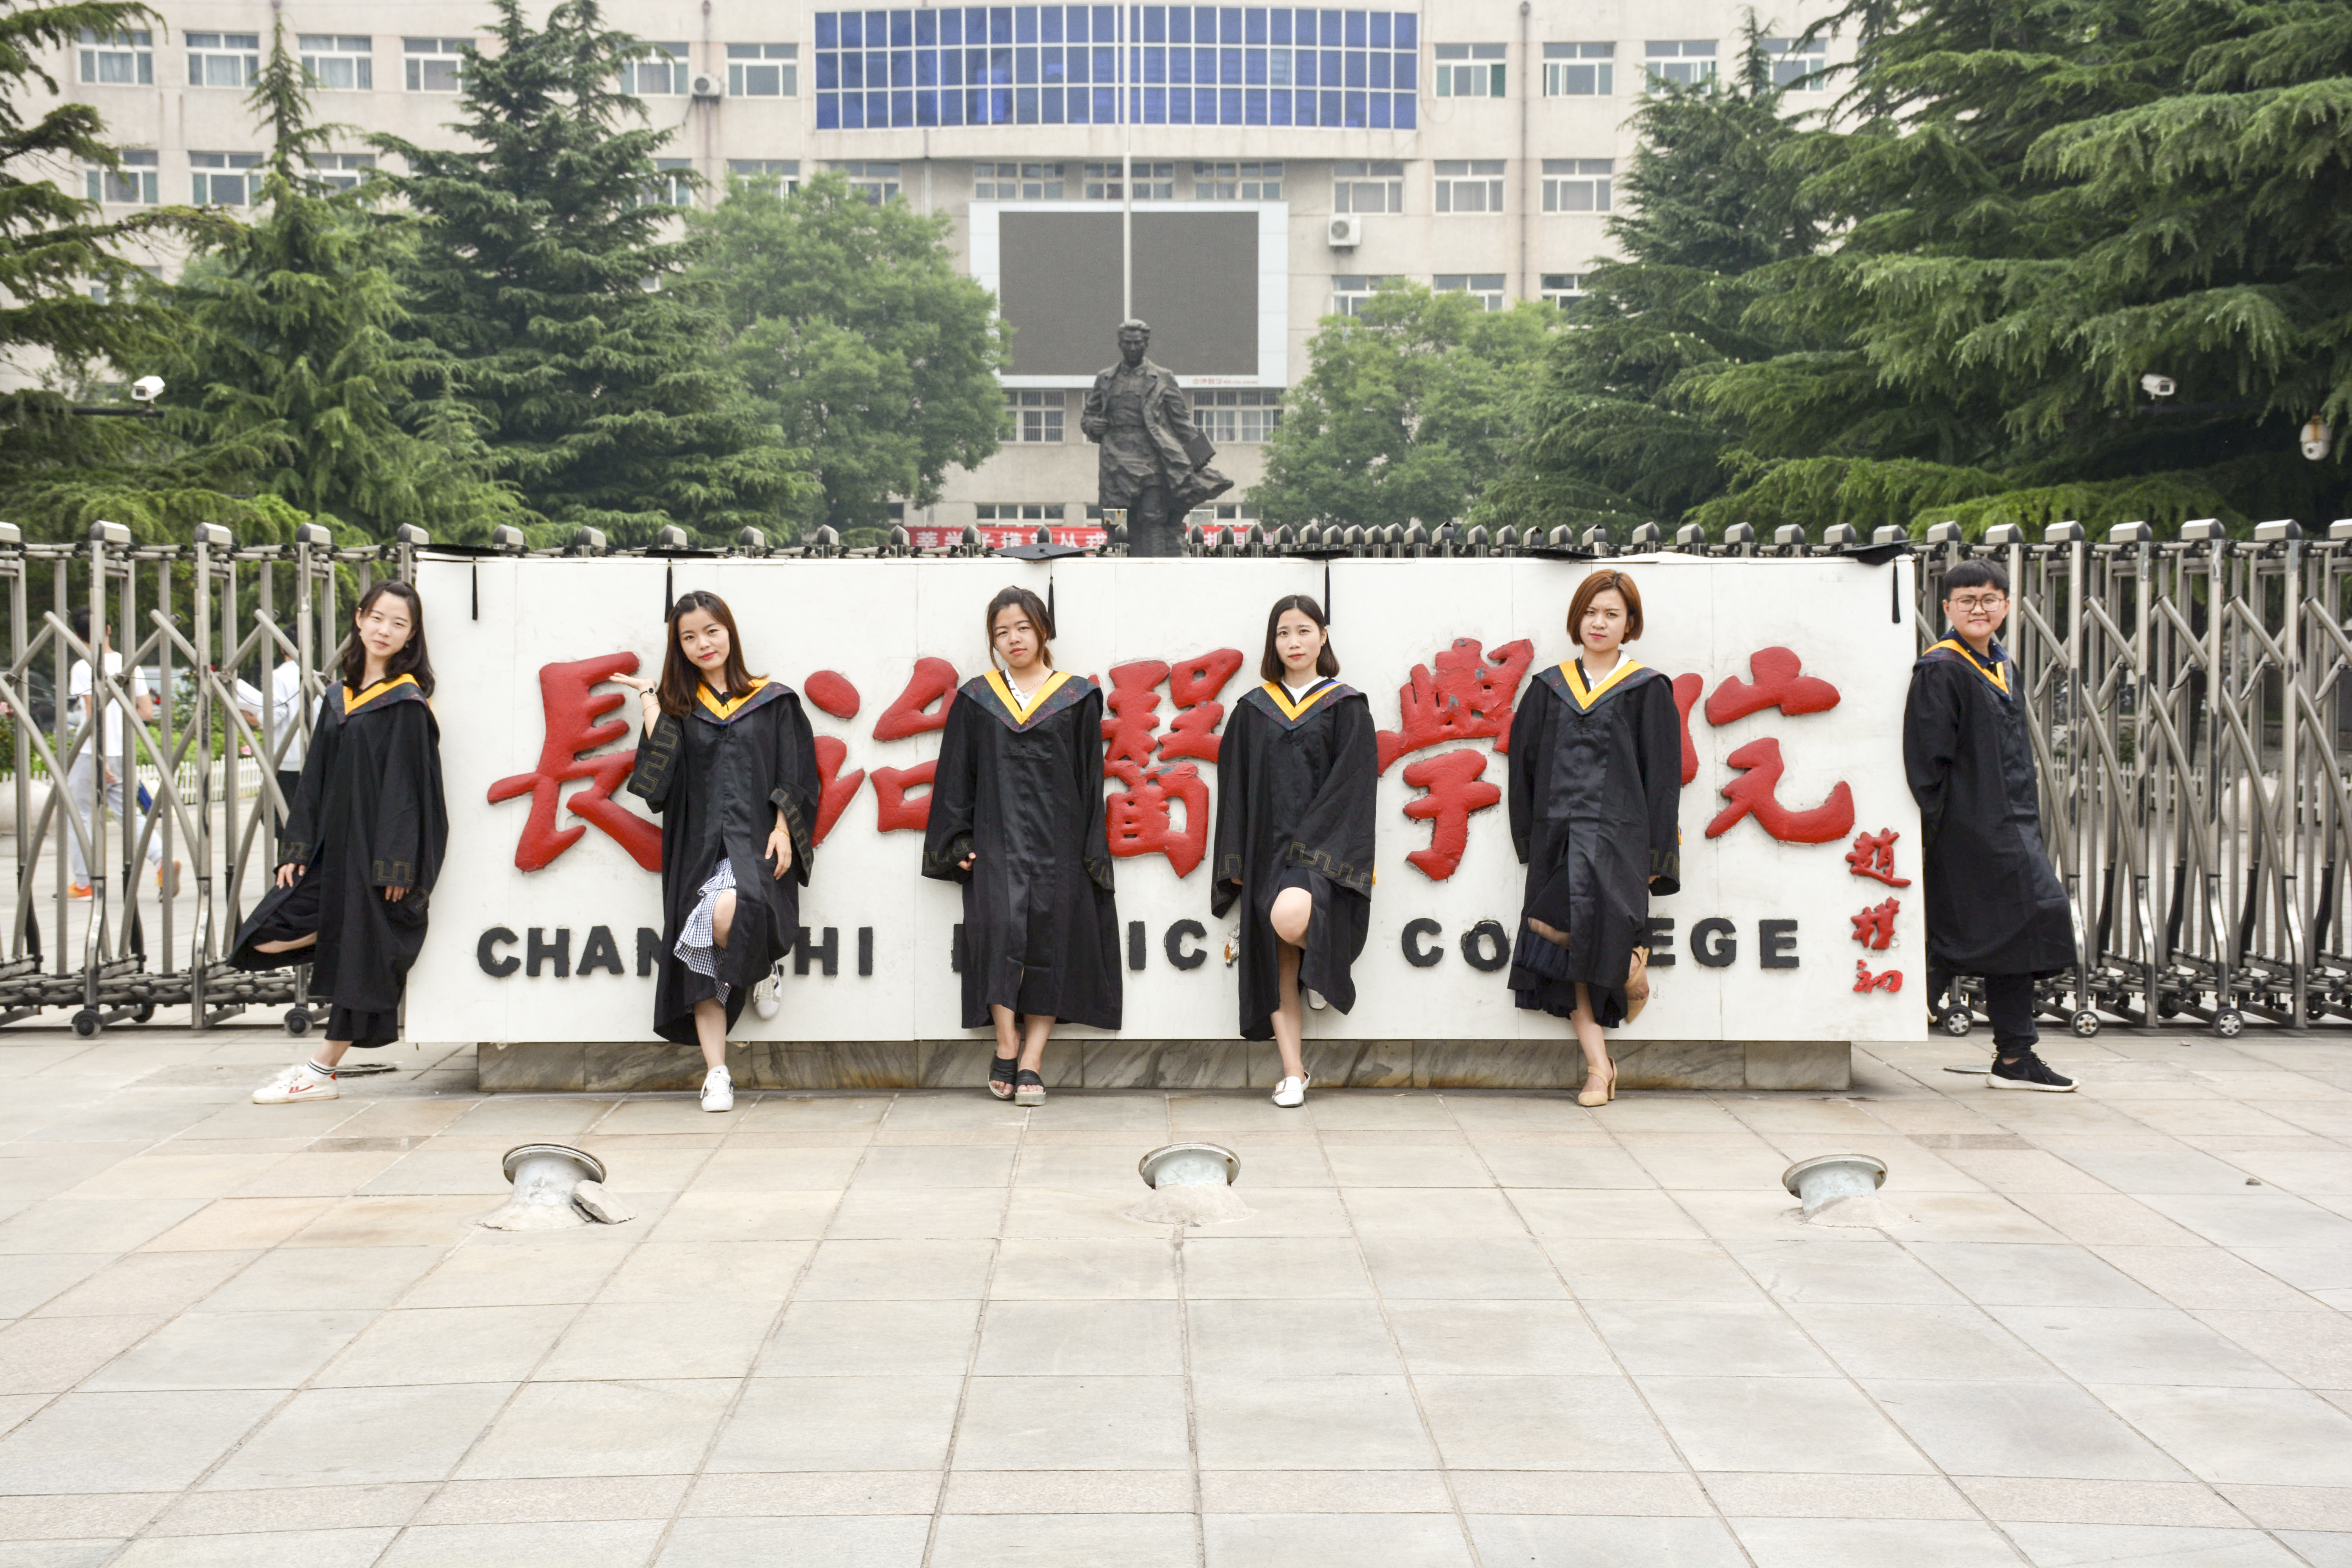
character, tree, standing, leisure, urban design, recreation, event, team, art, font, city, entertainment, crowd, pedestrian, fun, street, ball, walking, stage equipment, facade, performing arts, sidewalk, uniform, tourism, performance art, winter, road, public event, football, performance, advertising